Telegram (software)

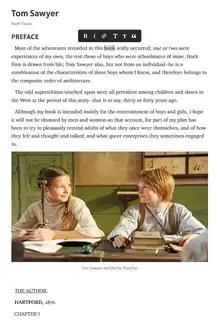
Telegraph article

Users have the option to start a one-on-one, end-to-end-encrypted "Secret Chat", which remains accessible only on the device where it was started and self-destructs upon logging out. Secret Chats restrict screenshotting from Android devices and warn when one is taken from an iOS device, while also hiding the chat contents from the final image. Secret Chats support perfect forward secrecy and switch encryption keys after a key has been used 100 times or a week has passed. Secret Chats are only available on Android, iOS and macOS clients.